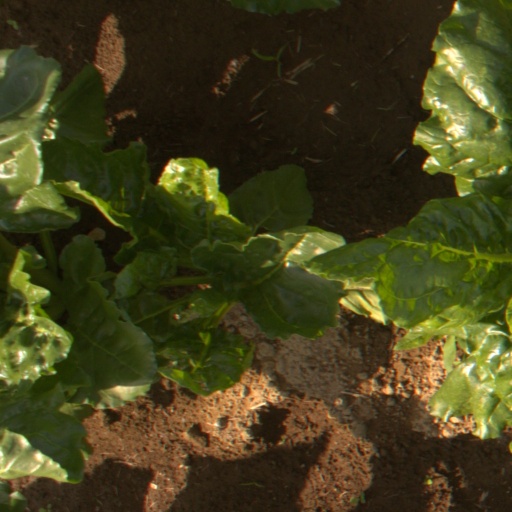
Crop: sugar beet